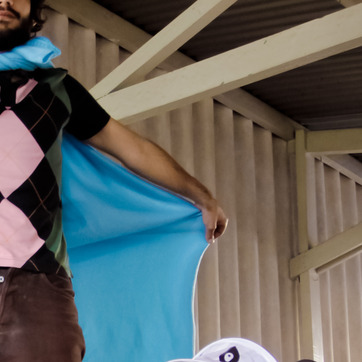
Material: skin